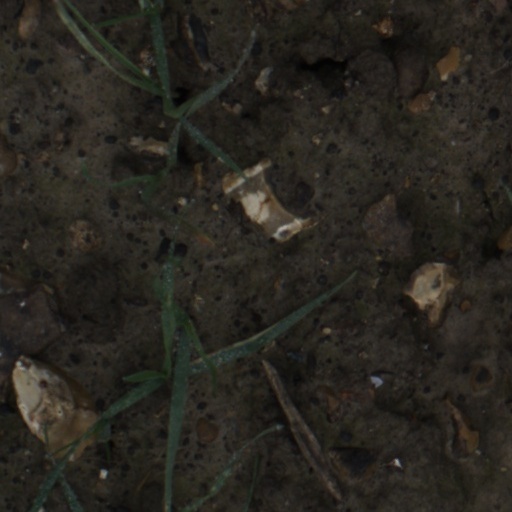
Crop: wheat